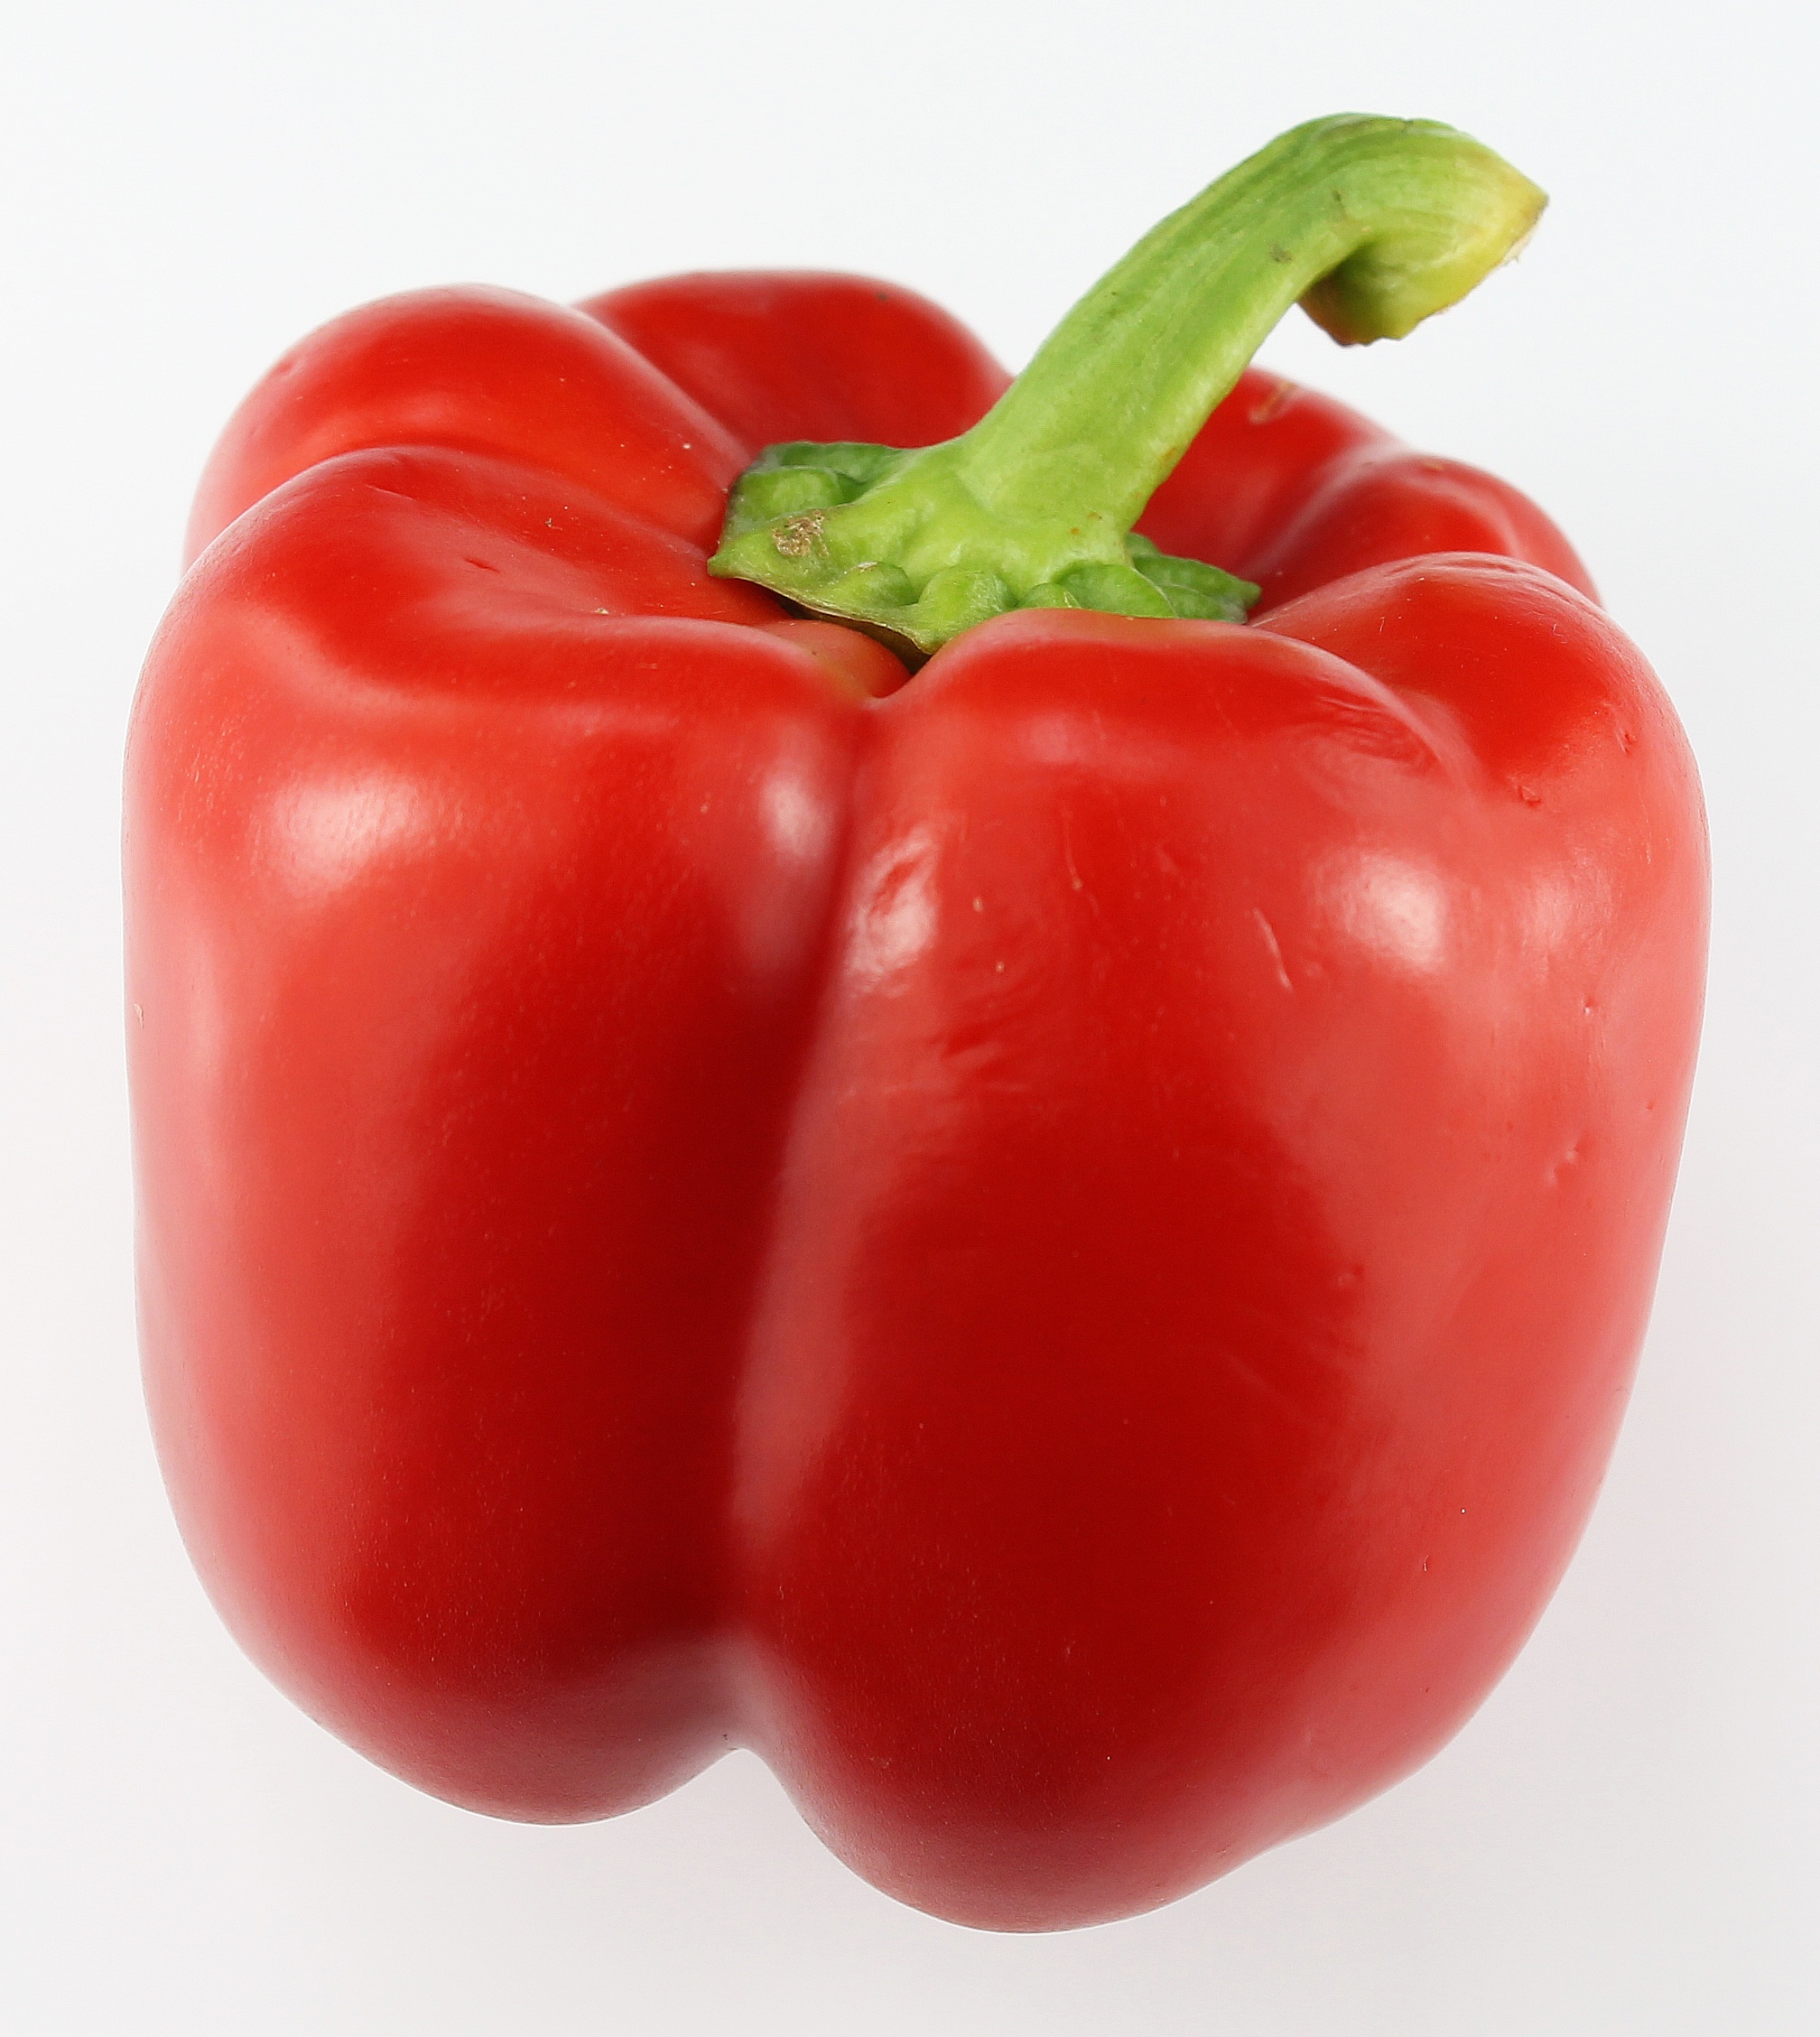
plant, fruit, food, pepper, red, produce, vegetable, vegetables, peppers, bell pepper, vegetarian, red pepper, paprika, sweet peppers, flowering plant, yellow pepper, land plant, peperoncini, bell peppers and chili peppers, pimiento, red bell pepper